Jijiamiao station

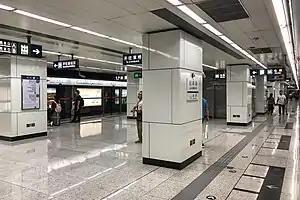

Jijiamiao station is a station on Line 10 of the Beijing Subway. This station opened on December 30, 2012.